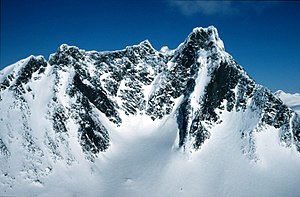
Skagastølstinderne
Skagastølstinderne